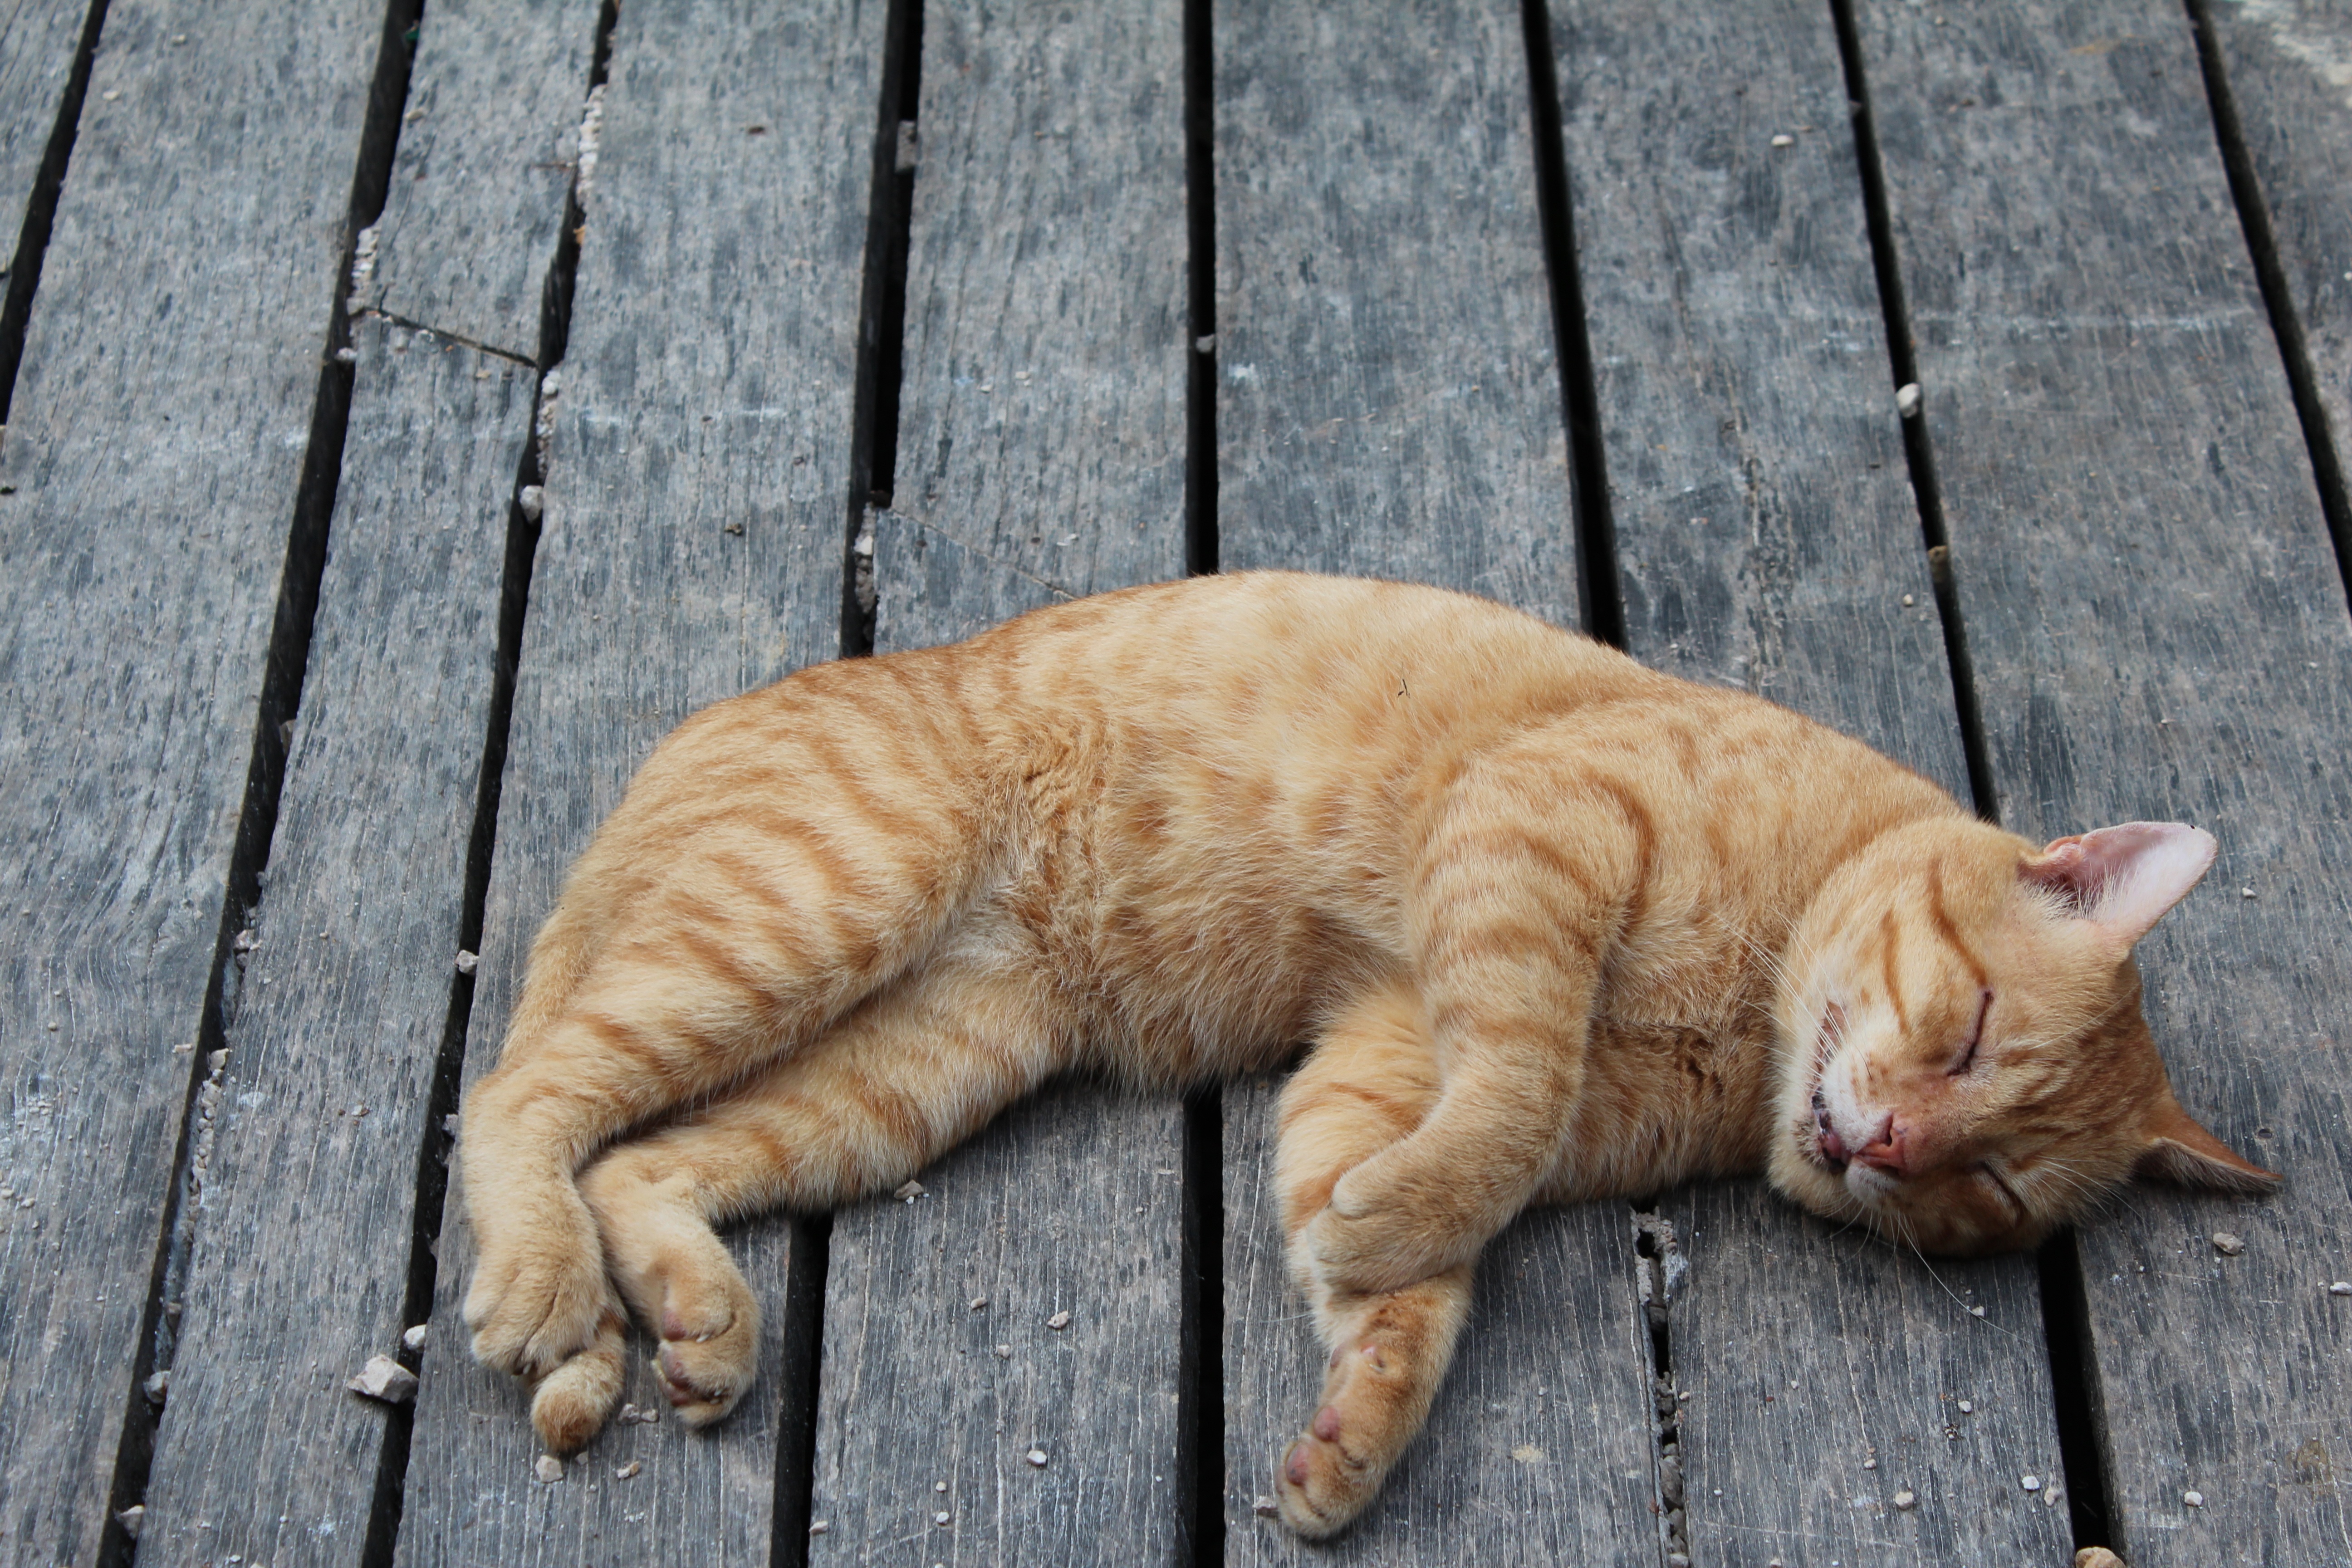
sweet, animal, cute, pet, fur, portrait, fluffy, kitten, cat, sleeping, feline, mammal, rest, fauna, yawn, whiskers, sleep, kitty, furry, vertebrate, adorable, lying, tabby cat, bengal, small to medium sized cats, cat like mammal